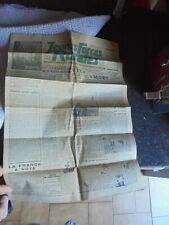
Waste category: paper